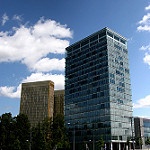
Label: buildings